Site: brandenburg
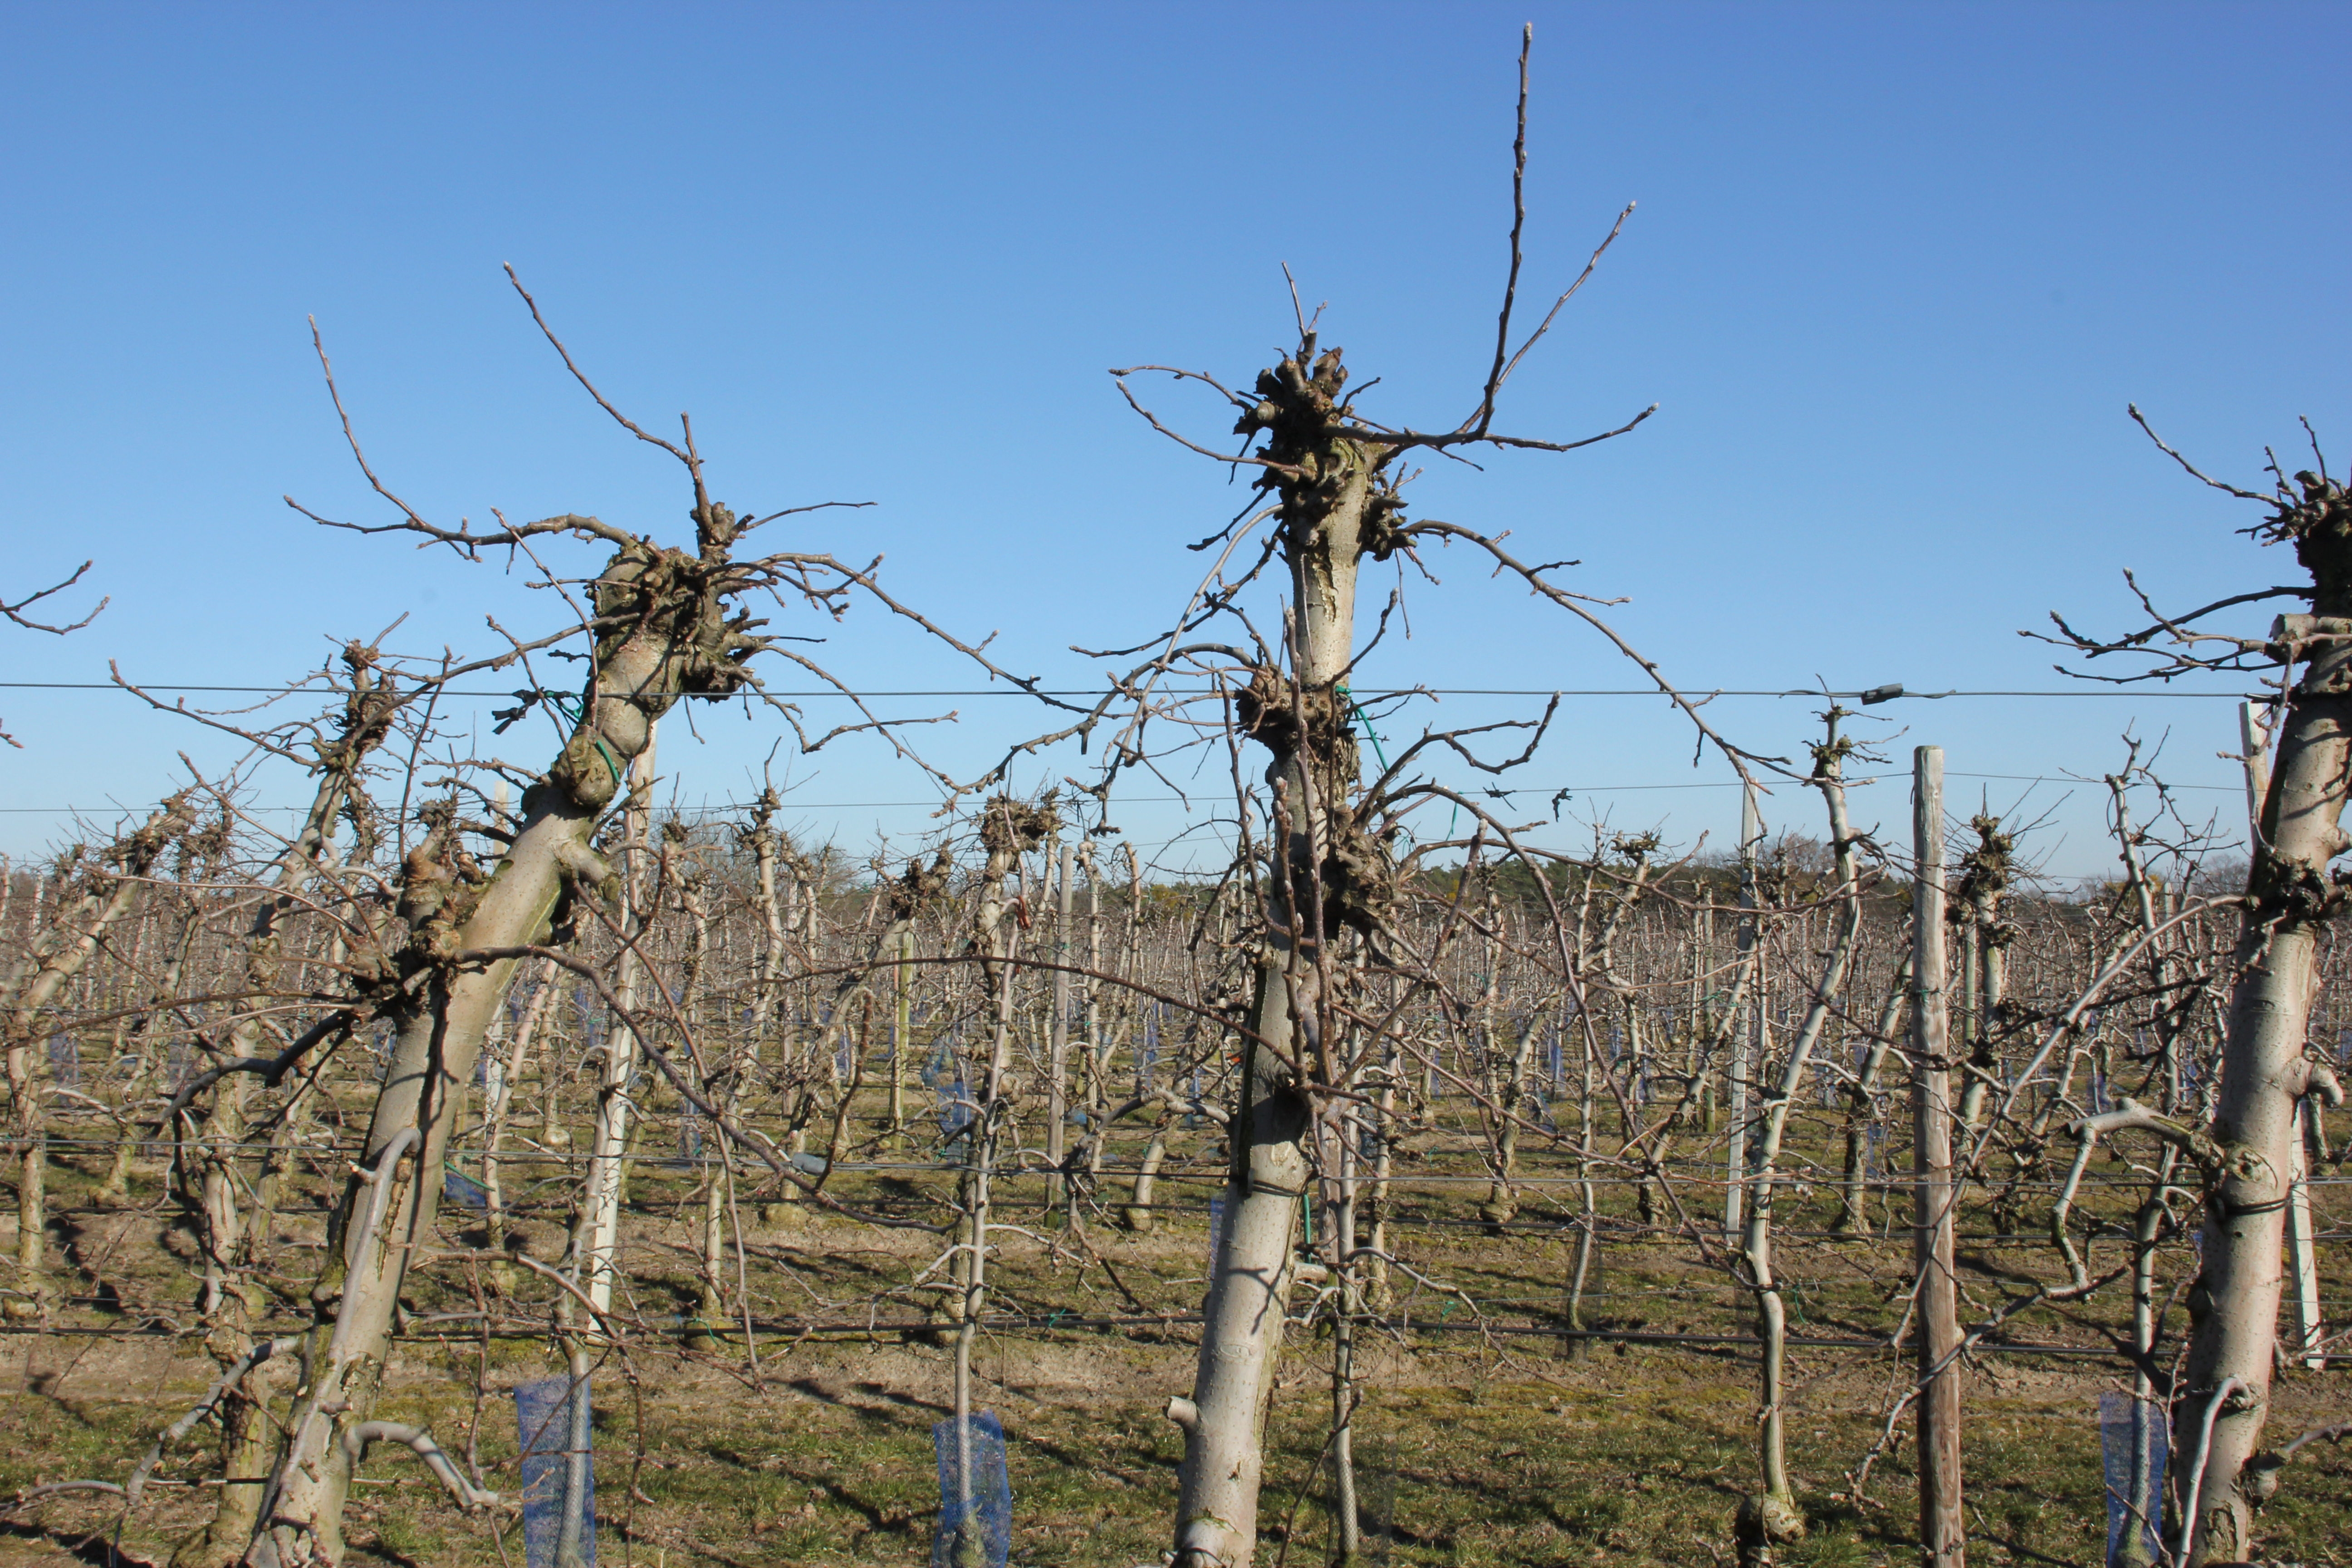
Growth stage (BBCH 03): Bud development